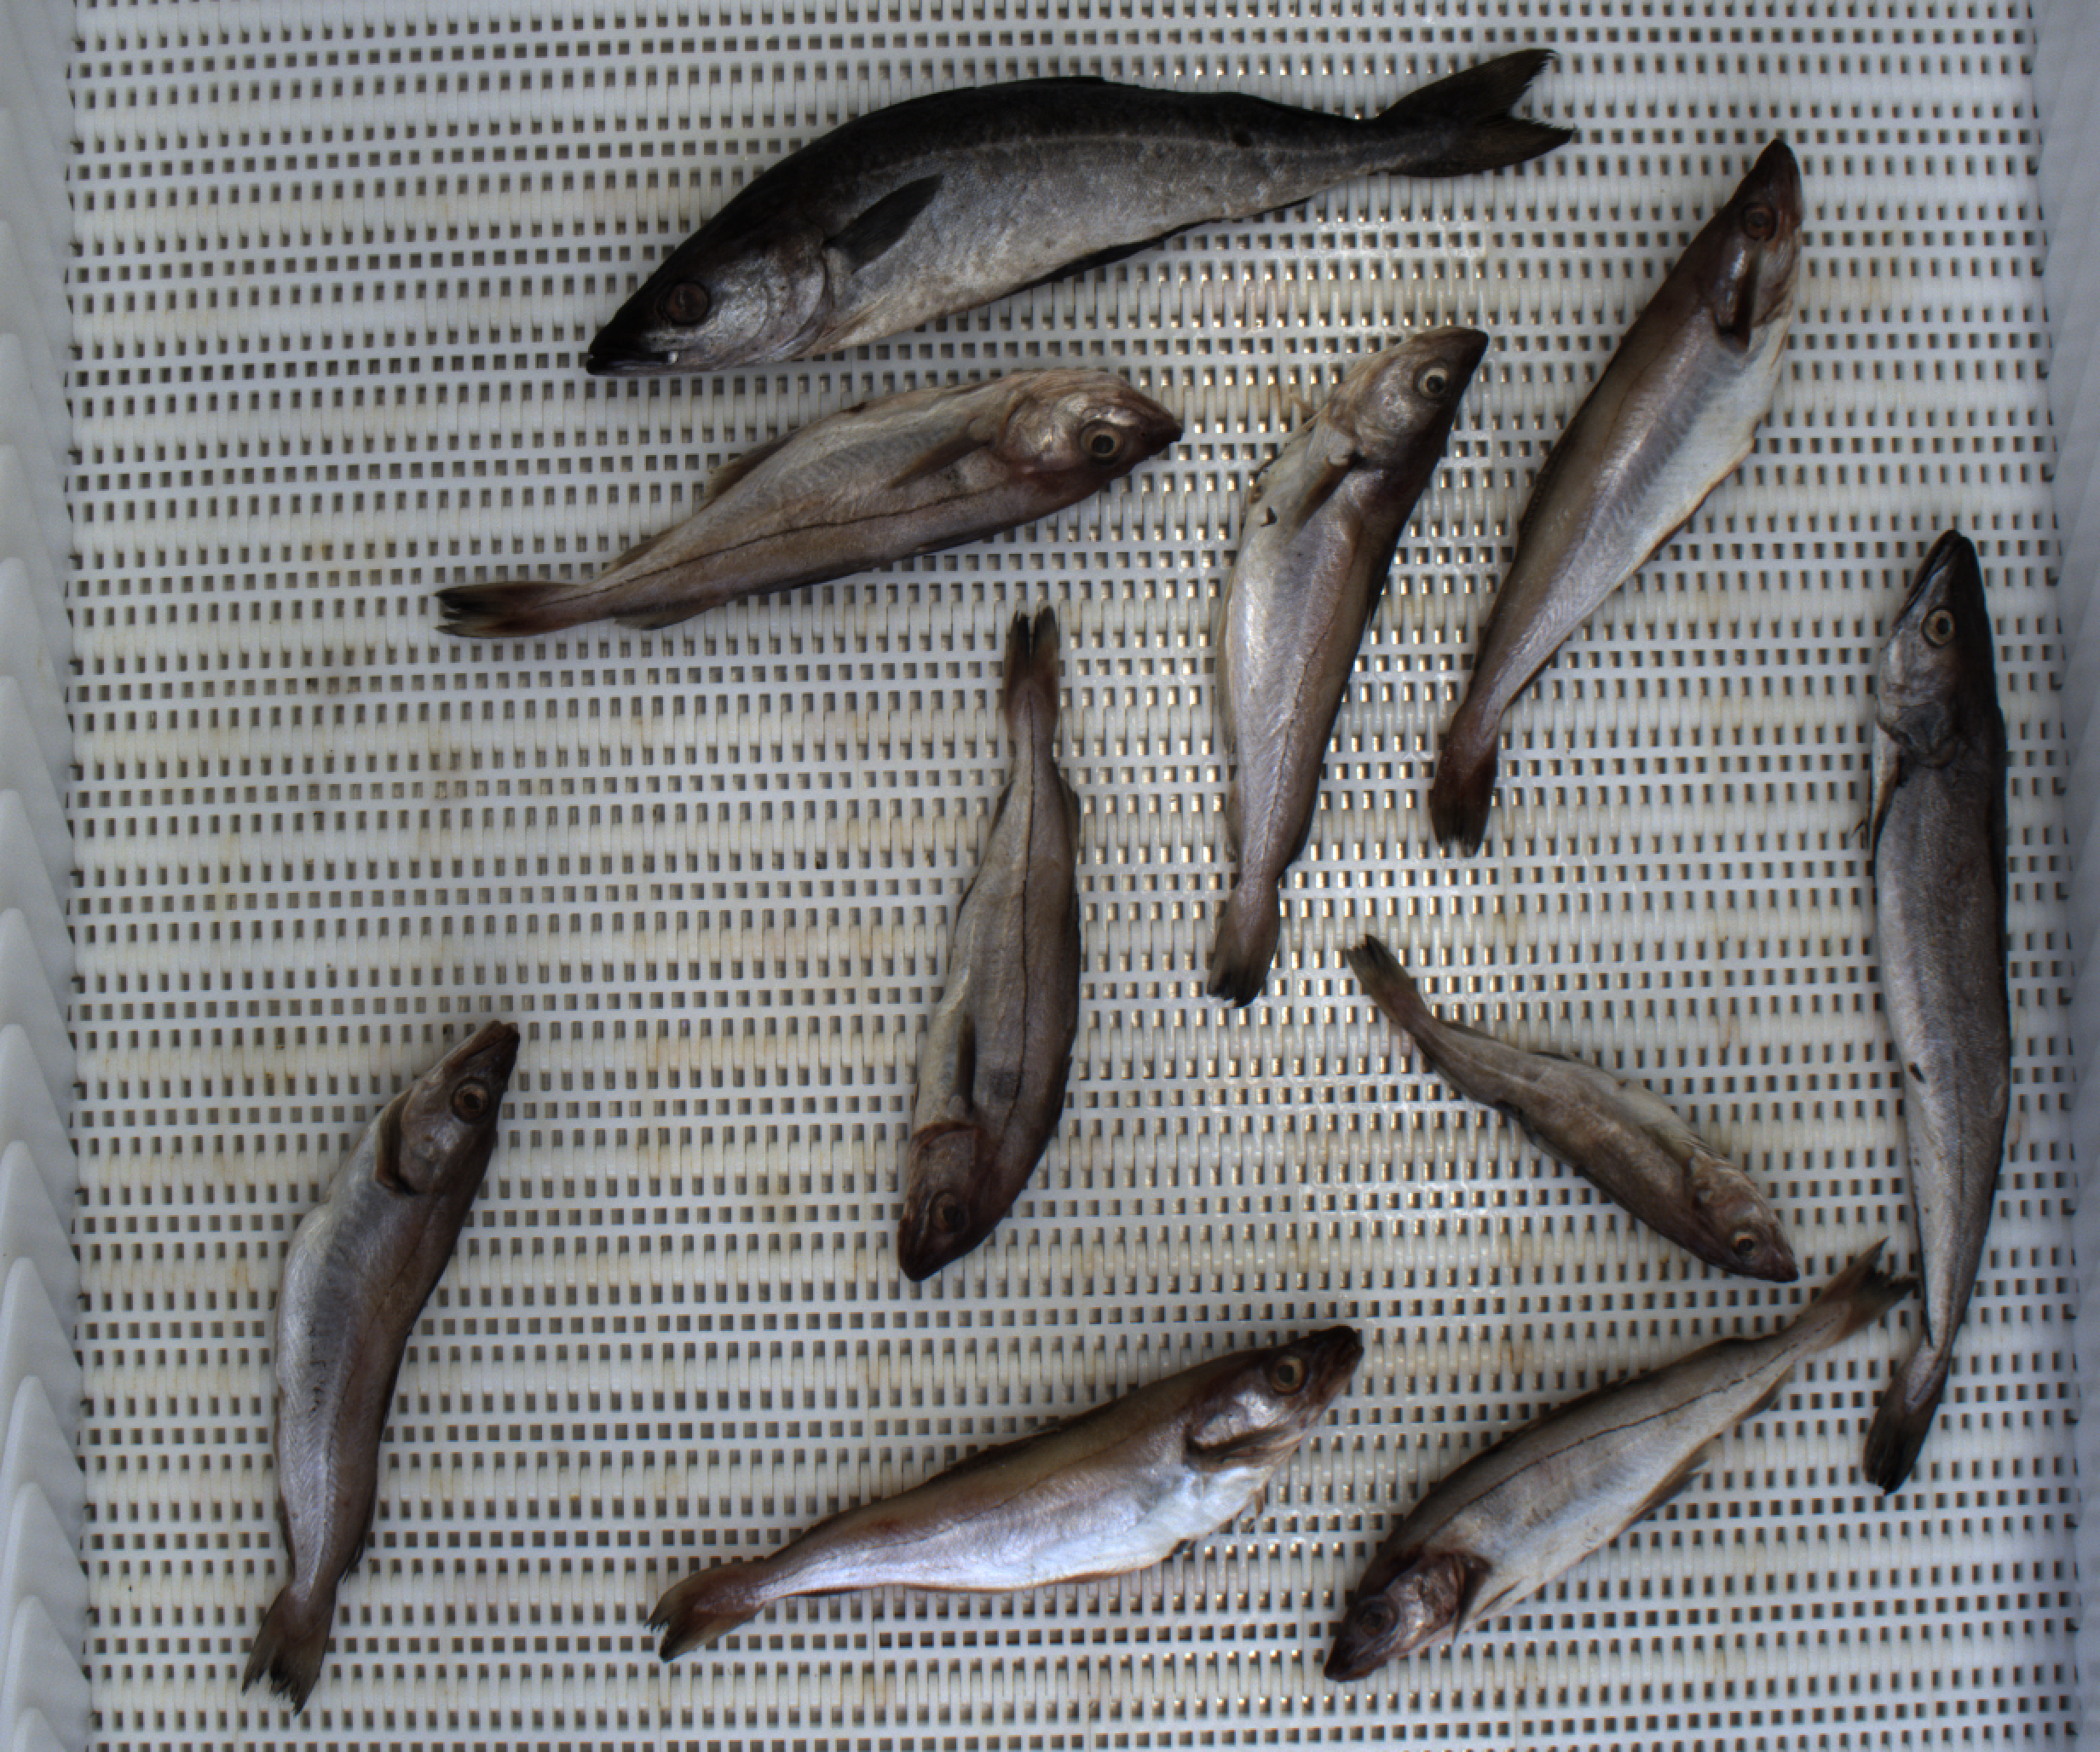
Total fish: 10
Cod: 1
Haddock: 3
Whiting: 4
Hake: 1
Horse mackerel: 0
Saithe: 1
Other: 0